Modern education in Ethiopia

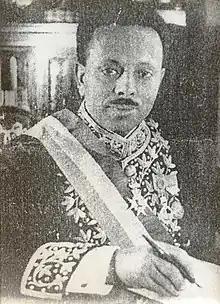
Blatangeta Lorenzo was prominent Eritrean-Ethiopian writer in the early part of the reign of Emperor Haile Selassie

There were to main streams of education, French and English, while French has dominated most of instruction. The curriculum was consisting of French, English and Arabic, mathematics, chemistry and physics, history, geography, gymnastics and sport, as well as Amharic. Most of teaching staffs consisted of expatriate teachers such as French and Lebanese while there were also Ethiopian teachers influencing teaching Amharic and elementary French. In 1930, Haile Selassie established the Ministry of Education assuming the crucial role of modern education. During this time, some steps were taken such as allocation of education budget and soldiers should learn writing and reading, and priests should convince themselves to engage tutor youths.